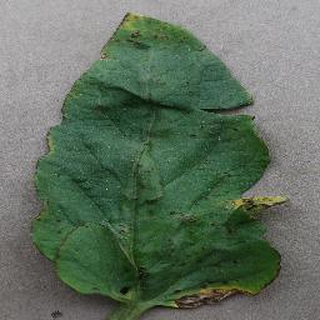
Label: tomato_bacterial_spot